Star Wars Jedi Knight: Jedi Academy

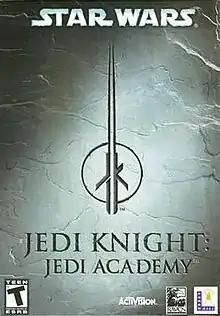
North American Windows cover art

Star Wars Jedi Knight: Jedi Academy is a first- and third-person shooter video game developed by Raven Software and published by LucasArts for Windows, Mac OS X and Xbox in 2003. Vicarious Visions was responsible for the development of the Xbox version. The game is a sequel to 2002's "" and the fourth and final installment in the "" series. The single-player story, set in the fictional "Star Wars" expanded universe two years after "Jedi Outcast", follows Jaden Korr, a new student at Luke Skywalker's Jedi Academy under the tutelage of the previous games' protagonist, Kyle Katarn. As Jaden, players are tasked with investigating a Dark Jedi cult called the Disciples of Ragnos, while slowly learning the ways of the Force and committing themselves to either the light side or the dark side.